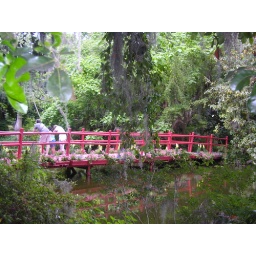
More flowers and another bridge near the Magnolia Plantation